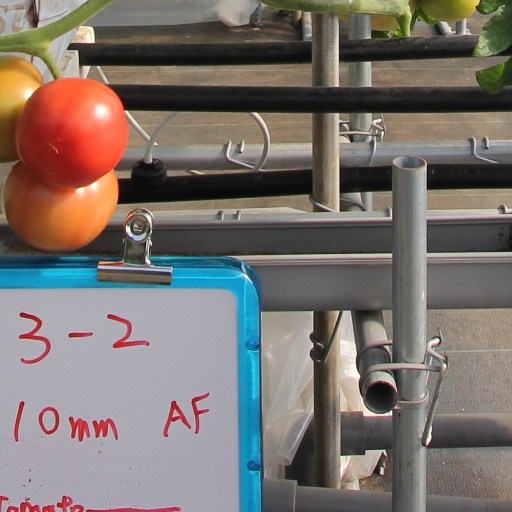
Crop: tomato